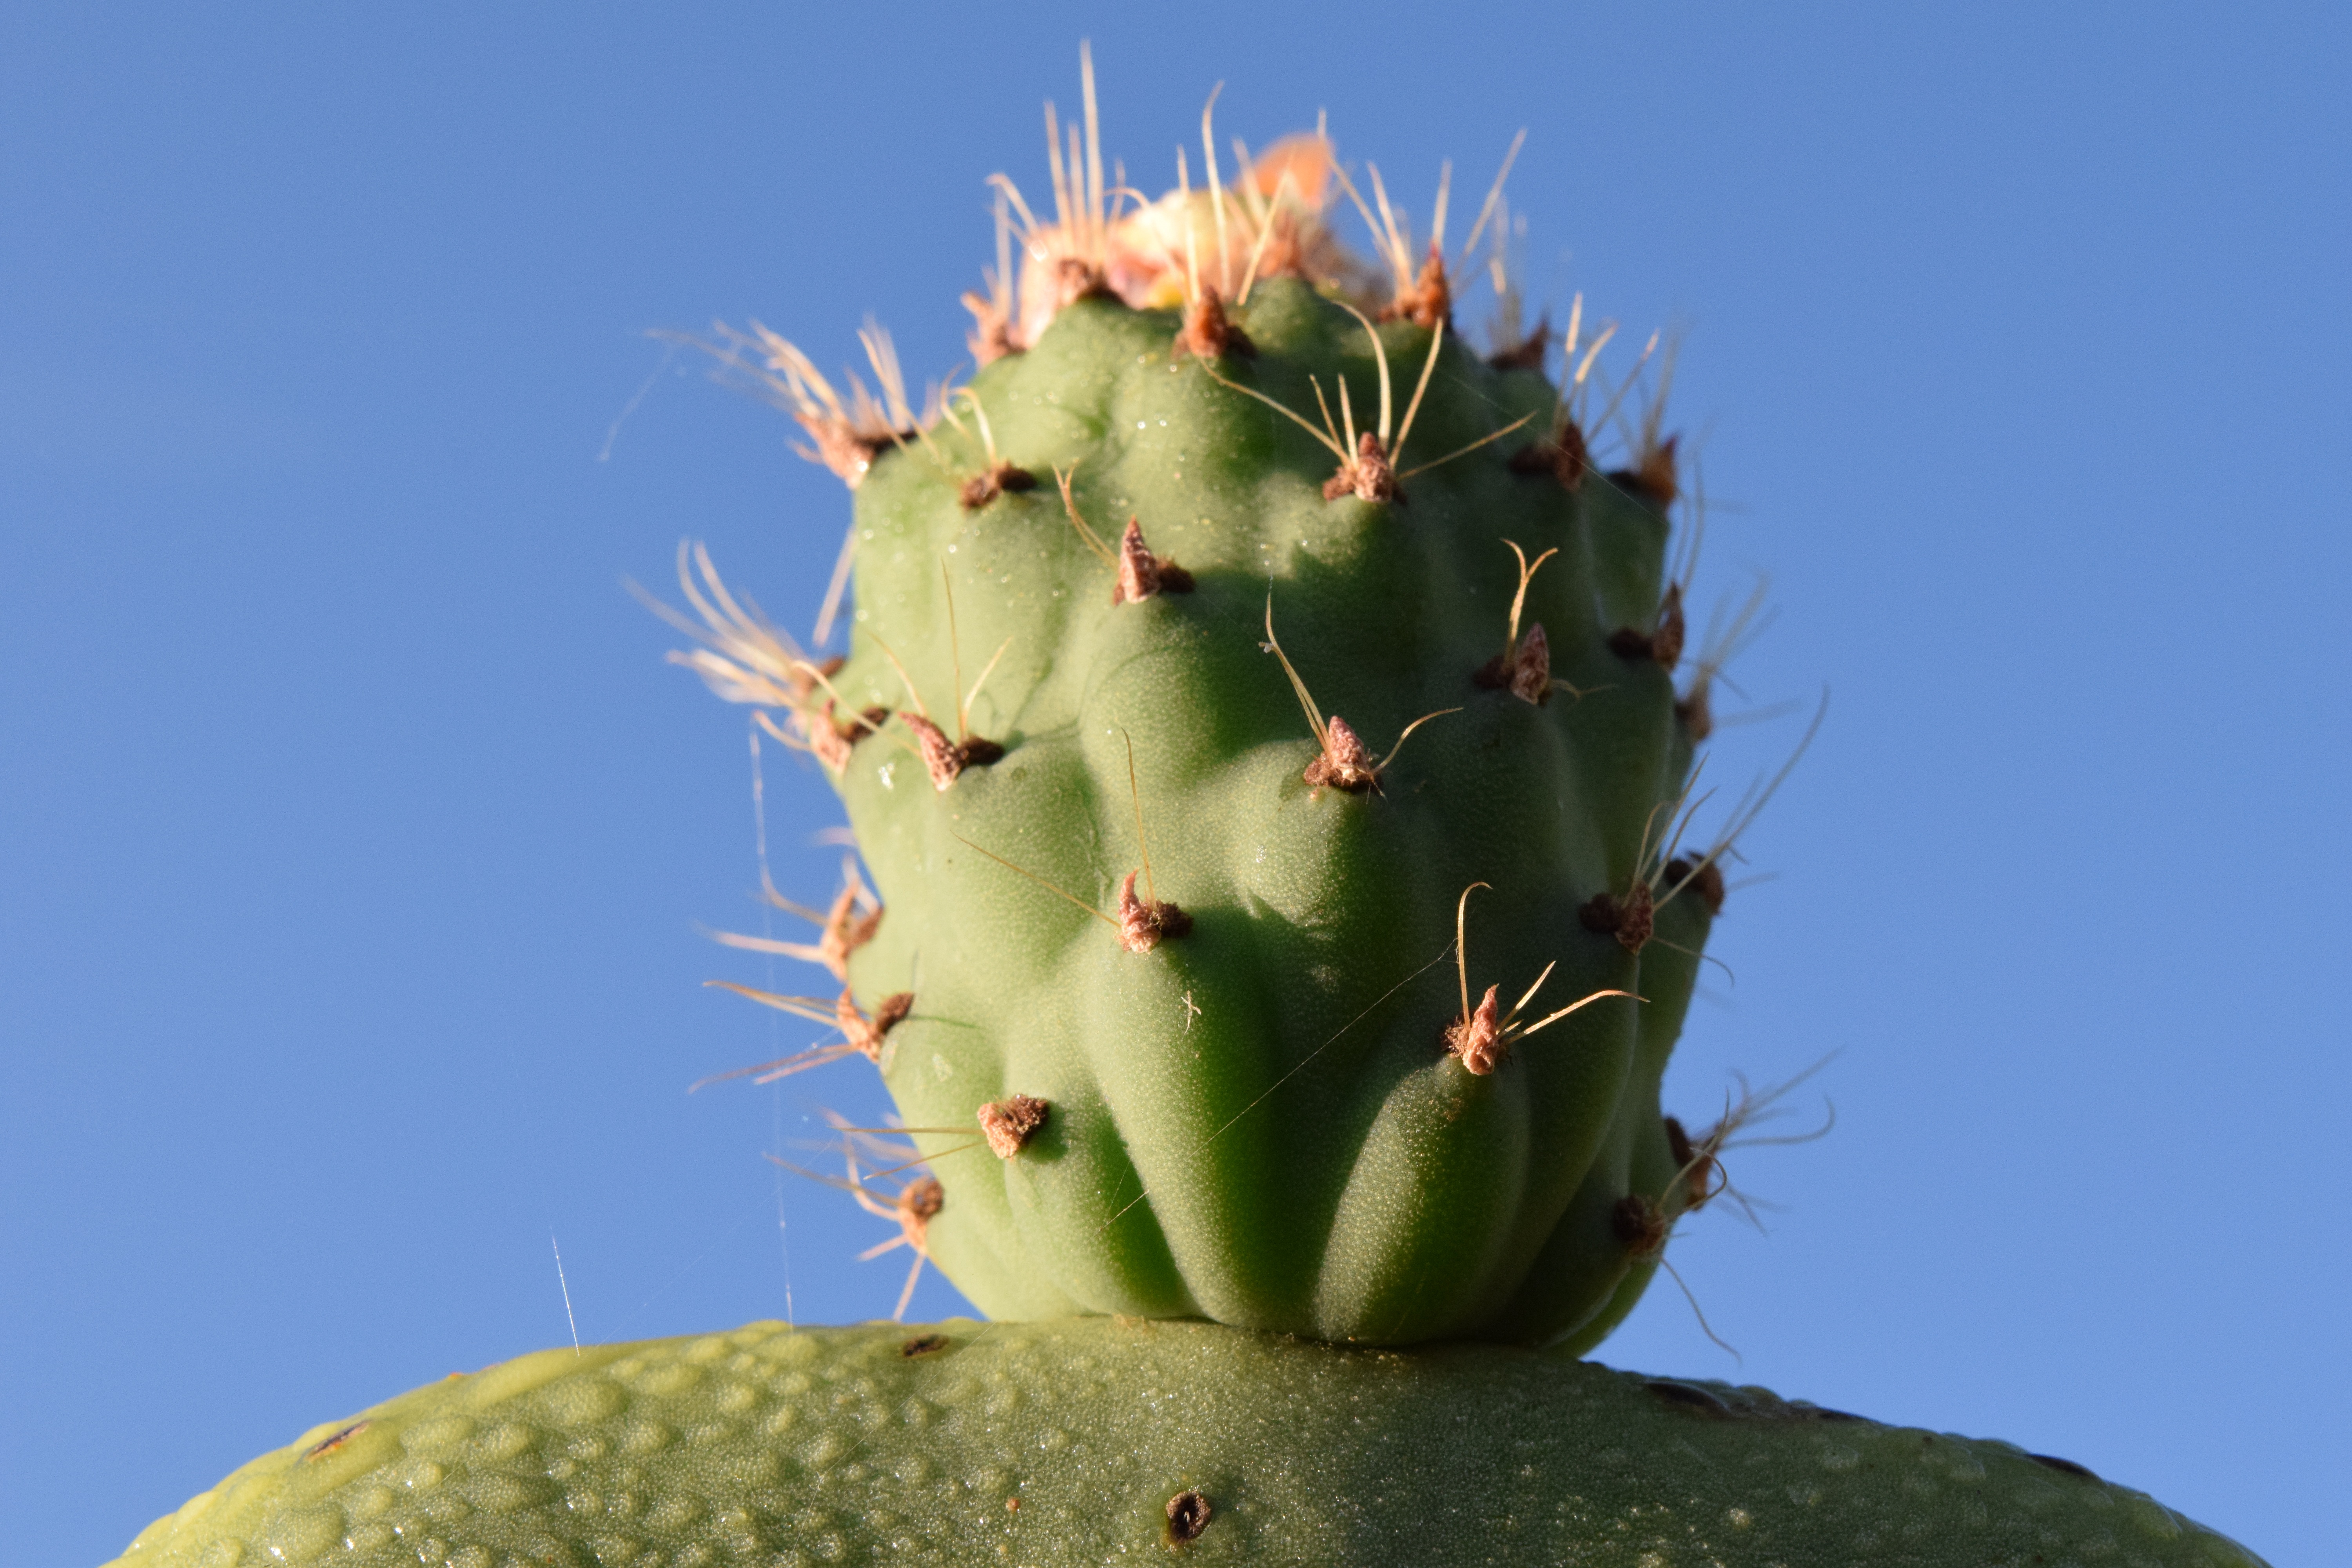
blossom, prickly, cactus, plant, sky, sunrise, morning, flower, bloom, mediterranean, produce, botany, flora, caryophyllales, sting, morgentau, flowering plant, prickly pear, cactus greenhouse, ficus india, plant stem, land plant, thorns spines and prickles, hedgehog cactus, nopal, san pedro cactus, barbary fig